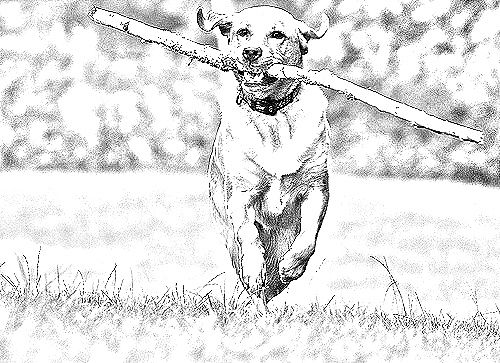
Portrait style: Sketch Portrait